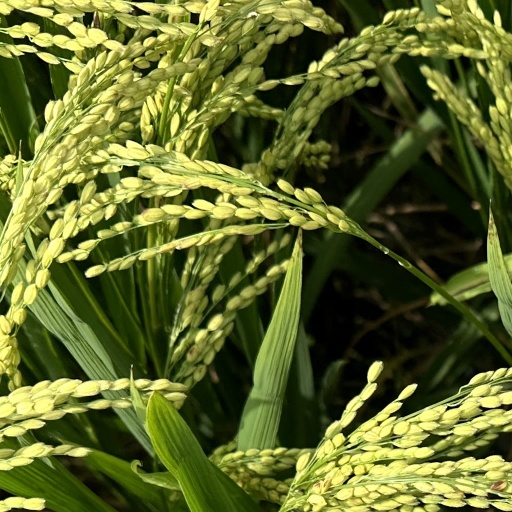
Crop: rice